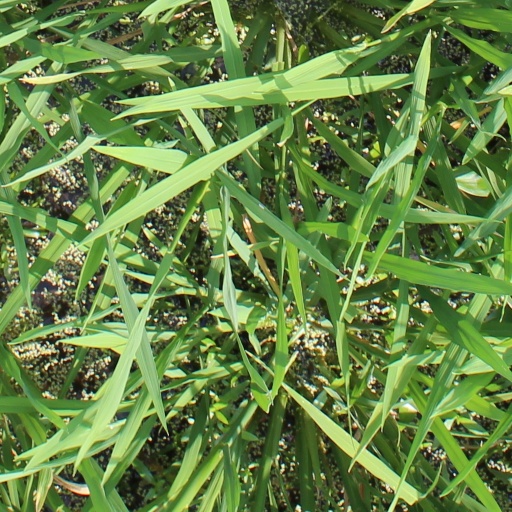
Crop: rice